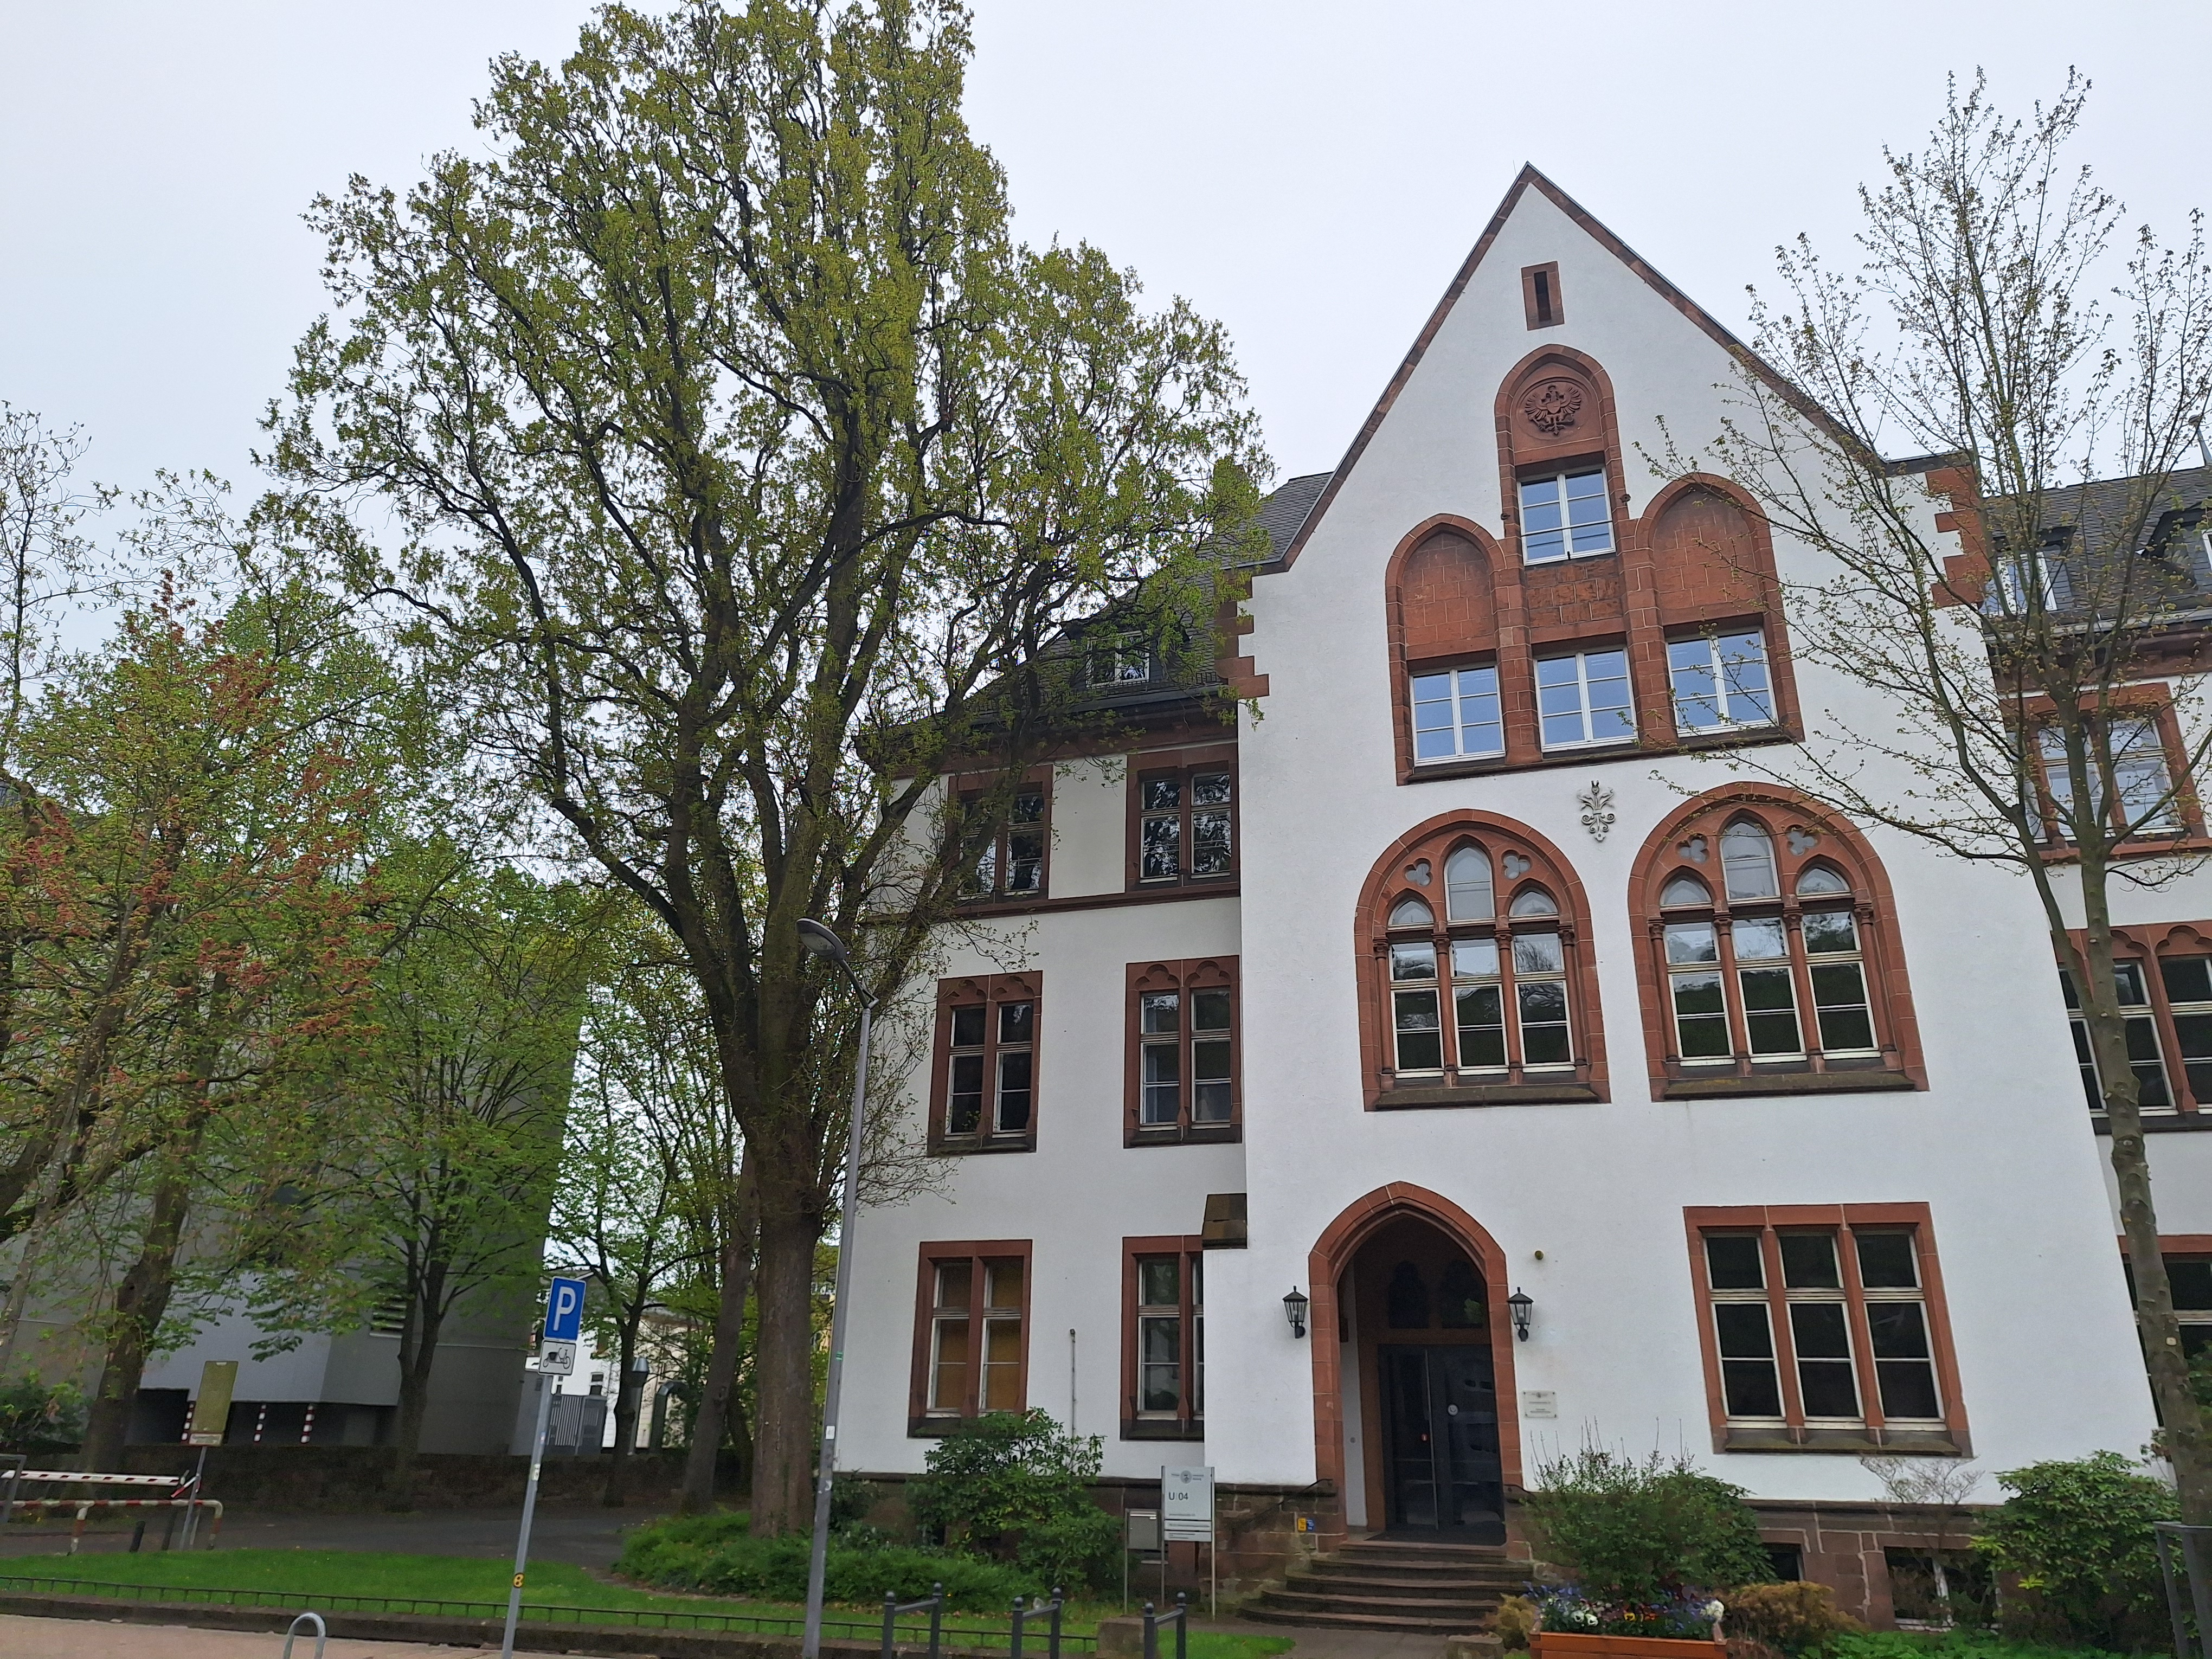
Building: Universitätsstraße 24